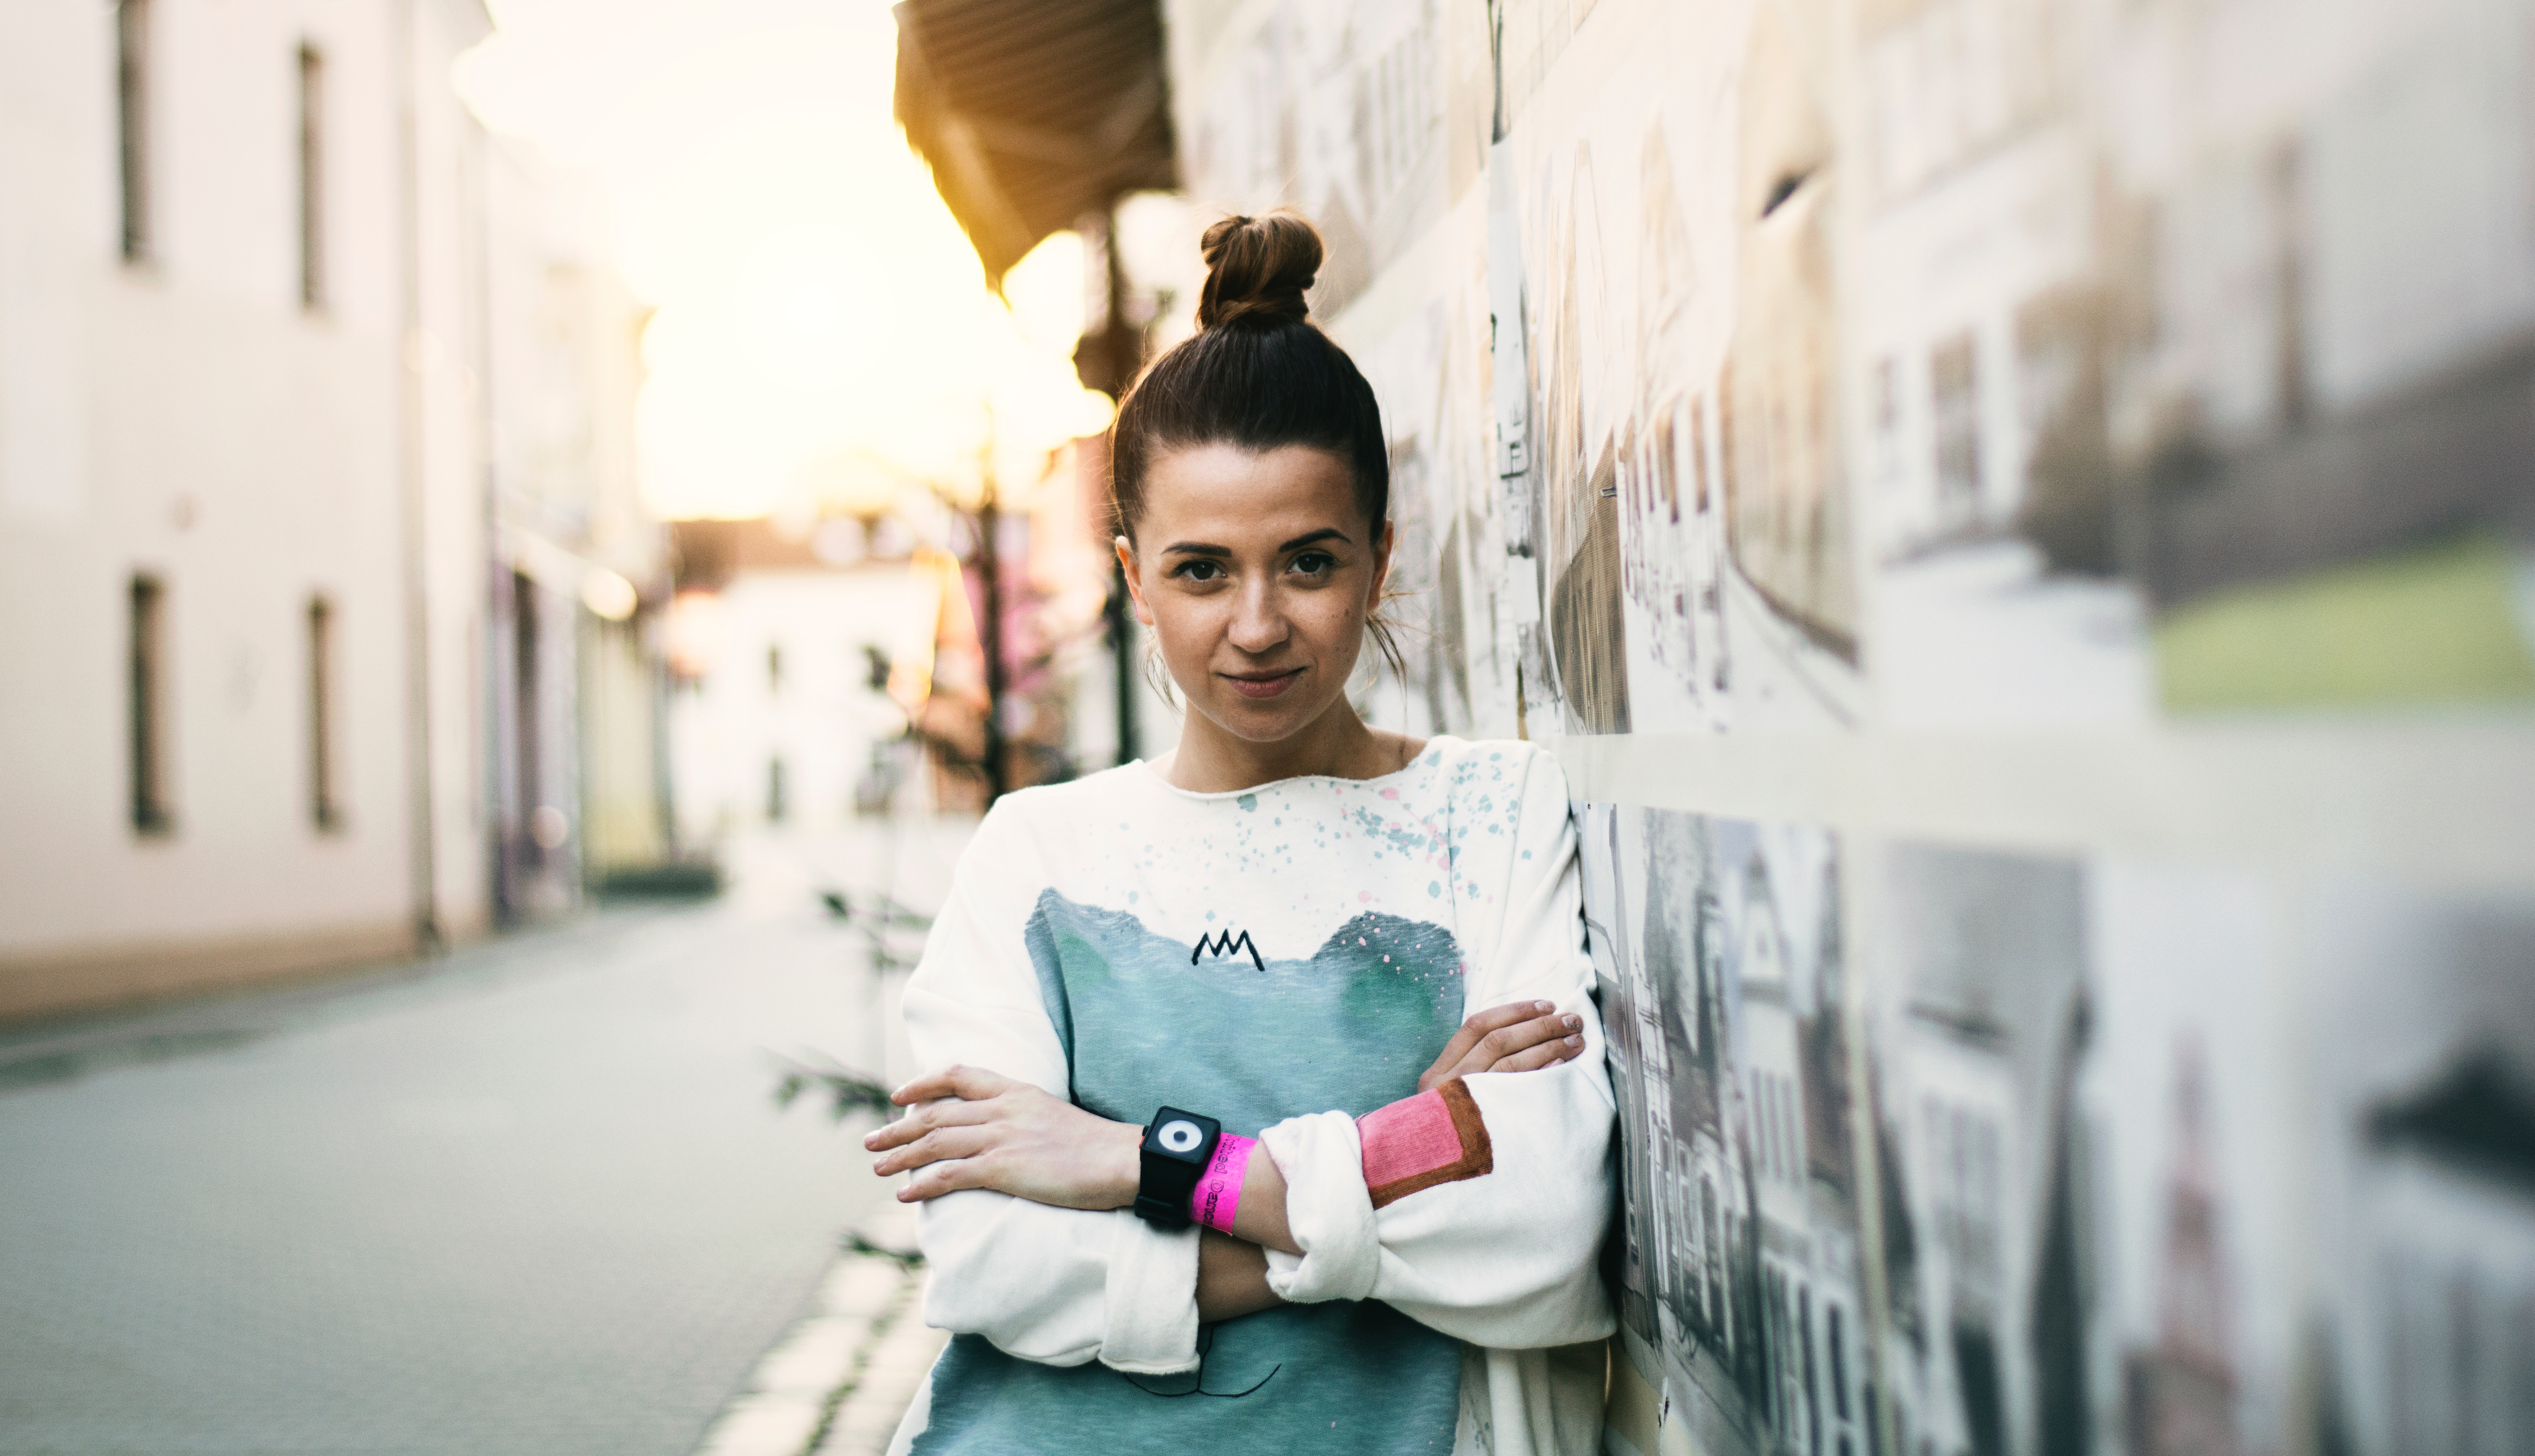
woman, photography, spring, color, fashion, blue, bride, ceremony, dress, photograph, snapshot, beauty, photo shoot, portrait photography